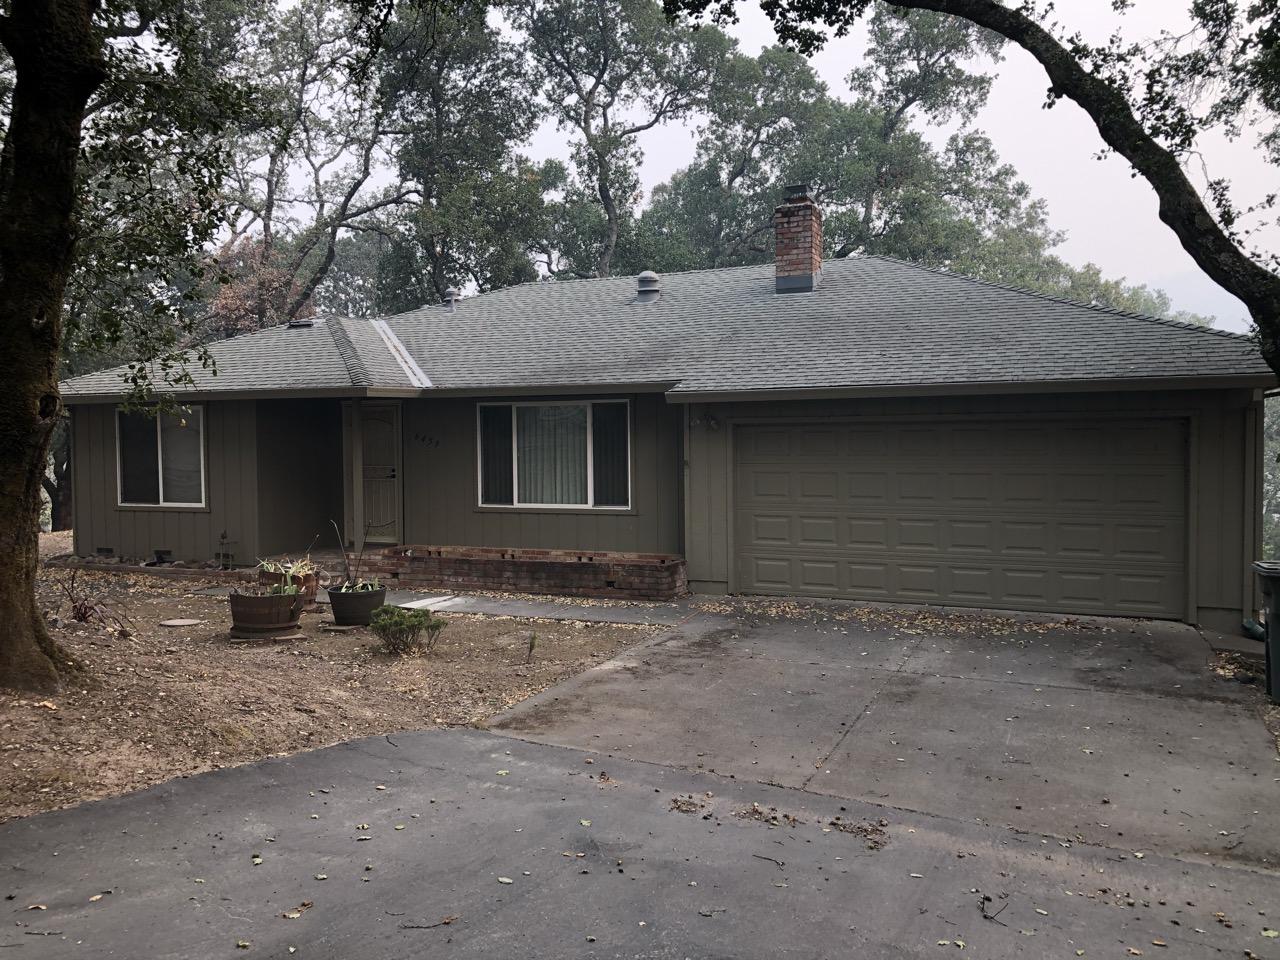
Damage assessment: no_damage